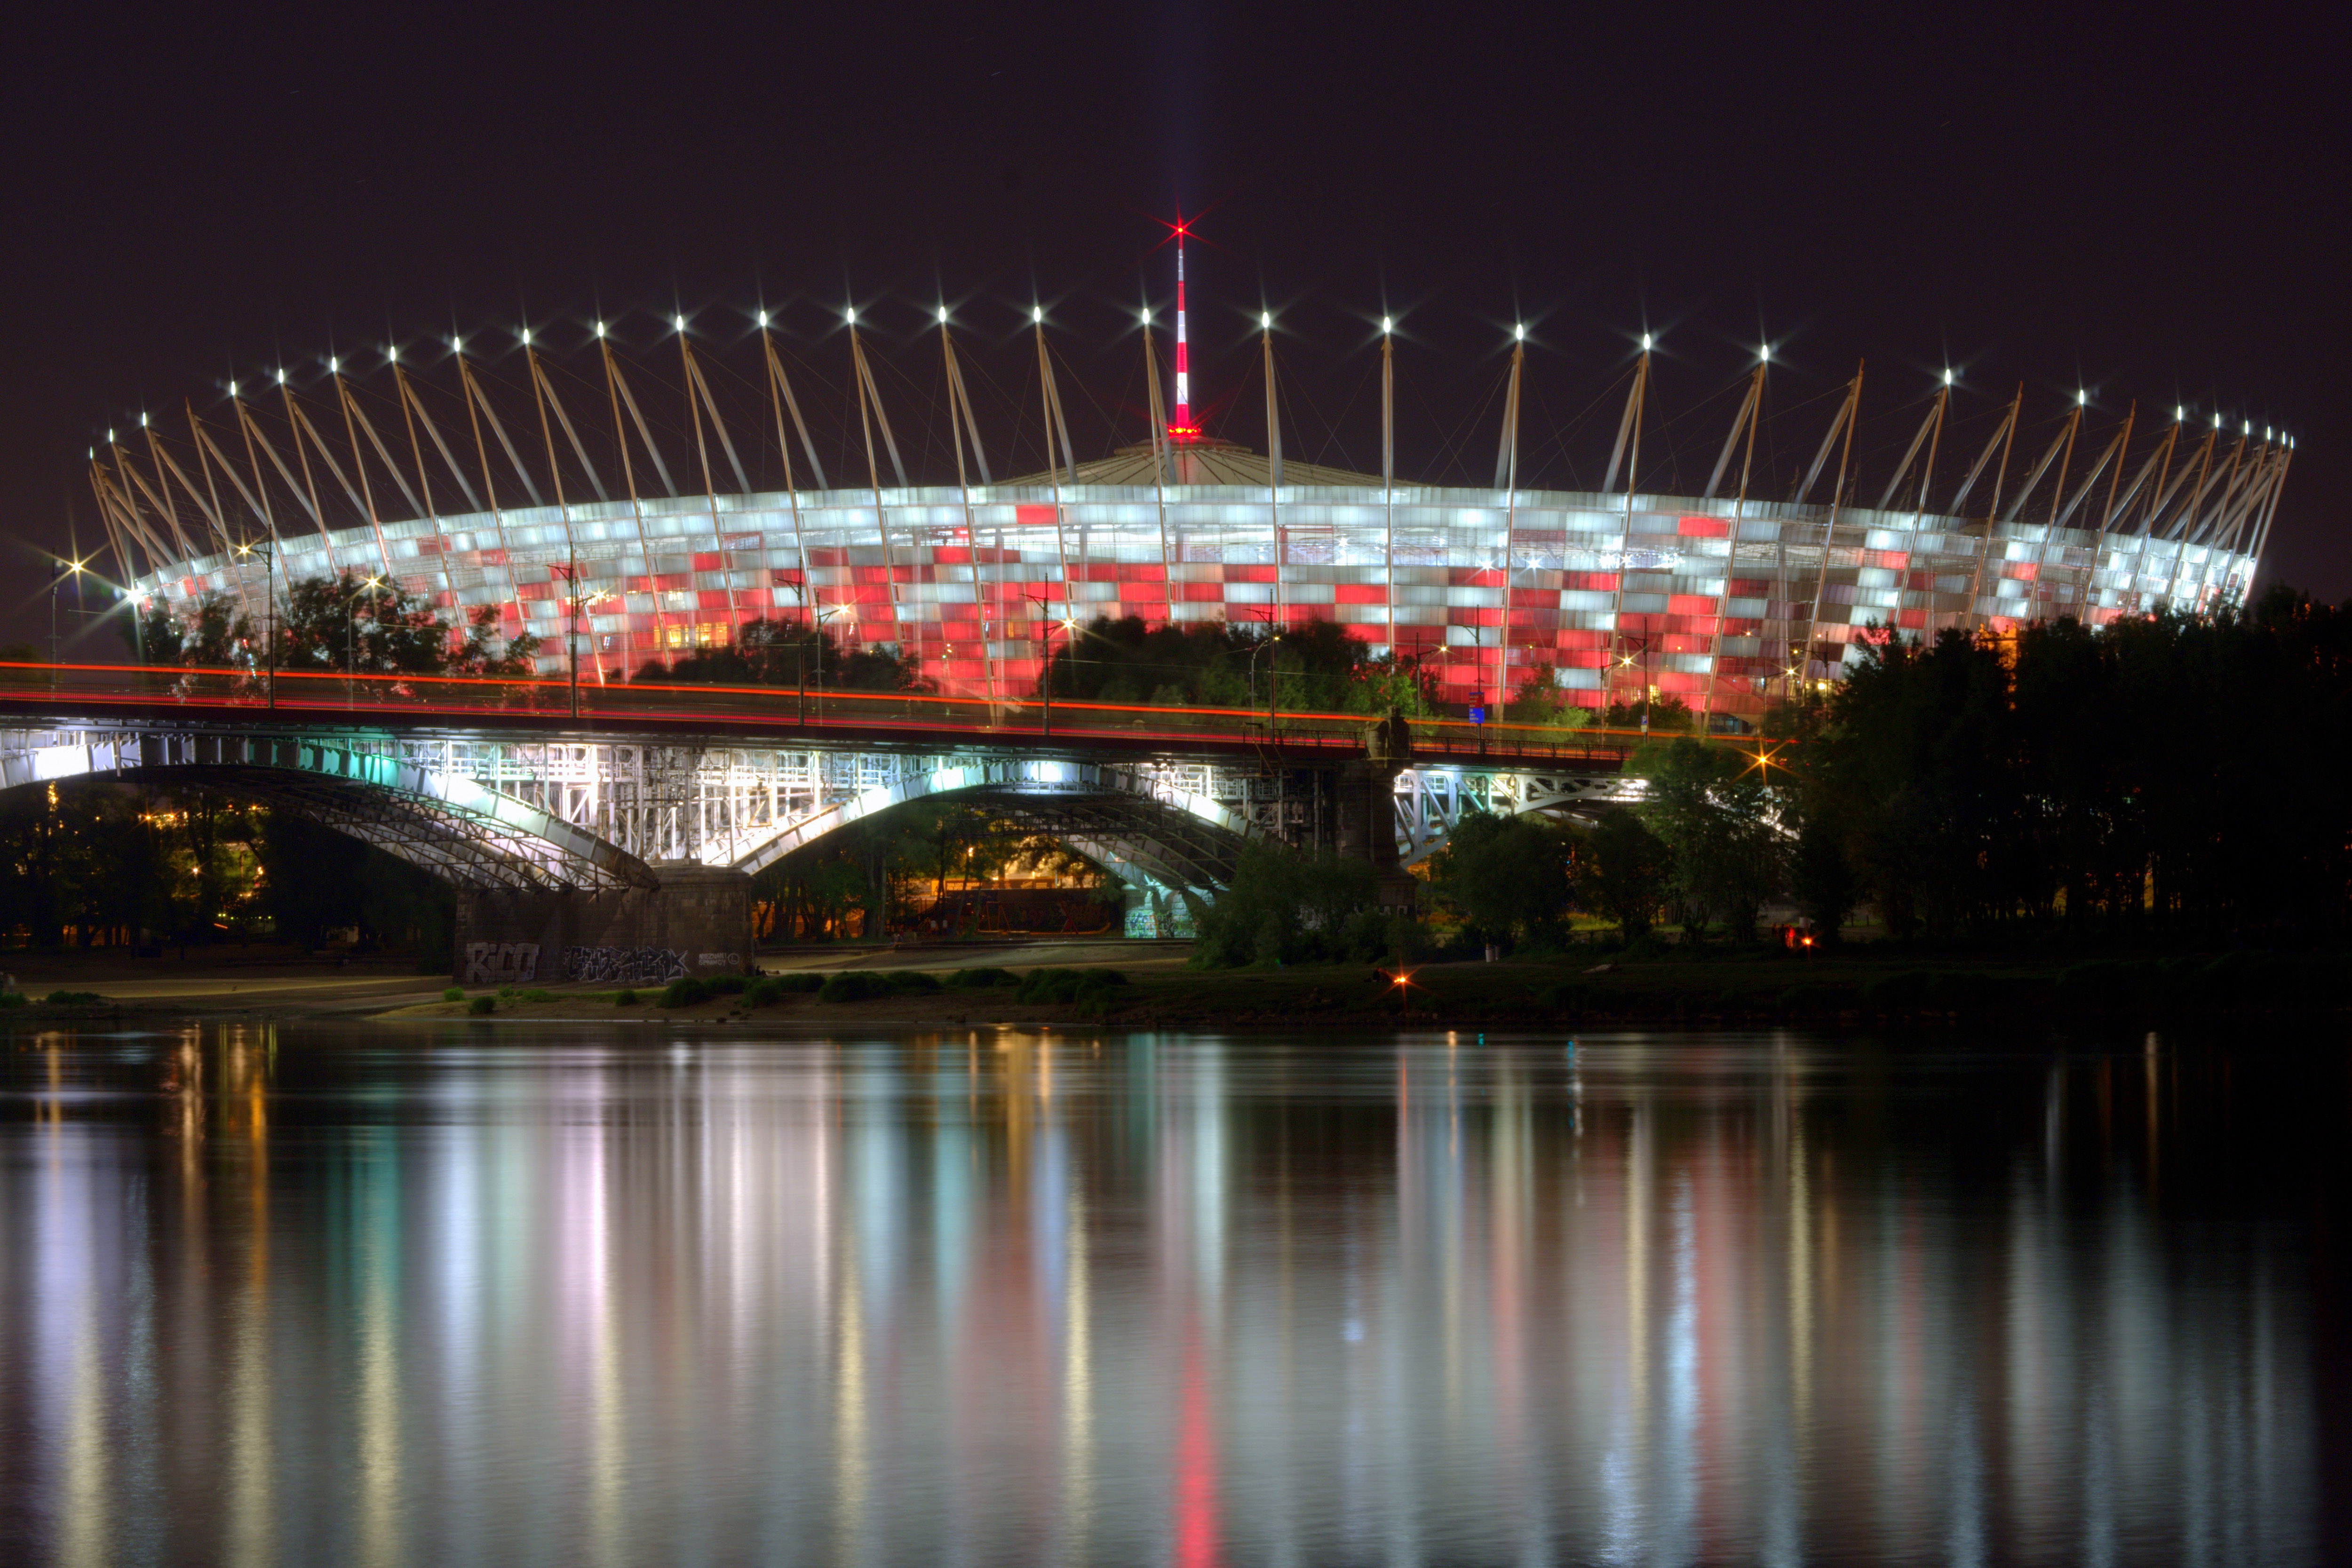
sport venue, night, reflection, landmark, stadium, light, architecture, lighting, metropolitan area, arena, city, midnight, nonbuilding structure, river, tourist attraction, metropolis